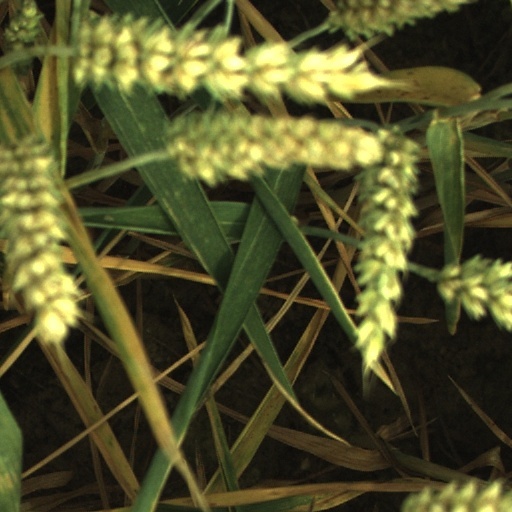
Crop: wheat